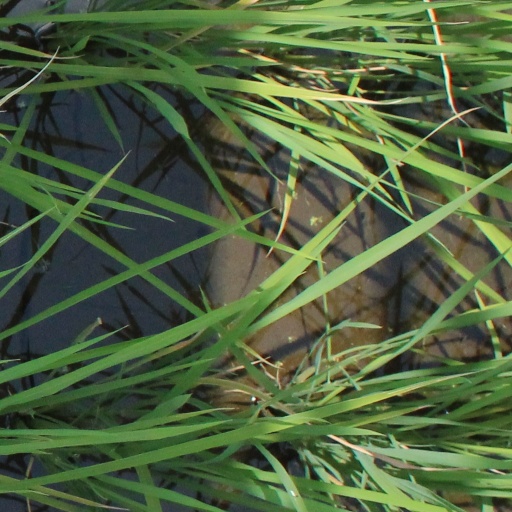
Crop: rice